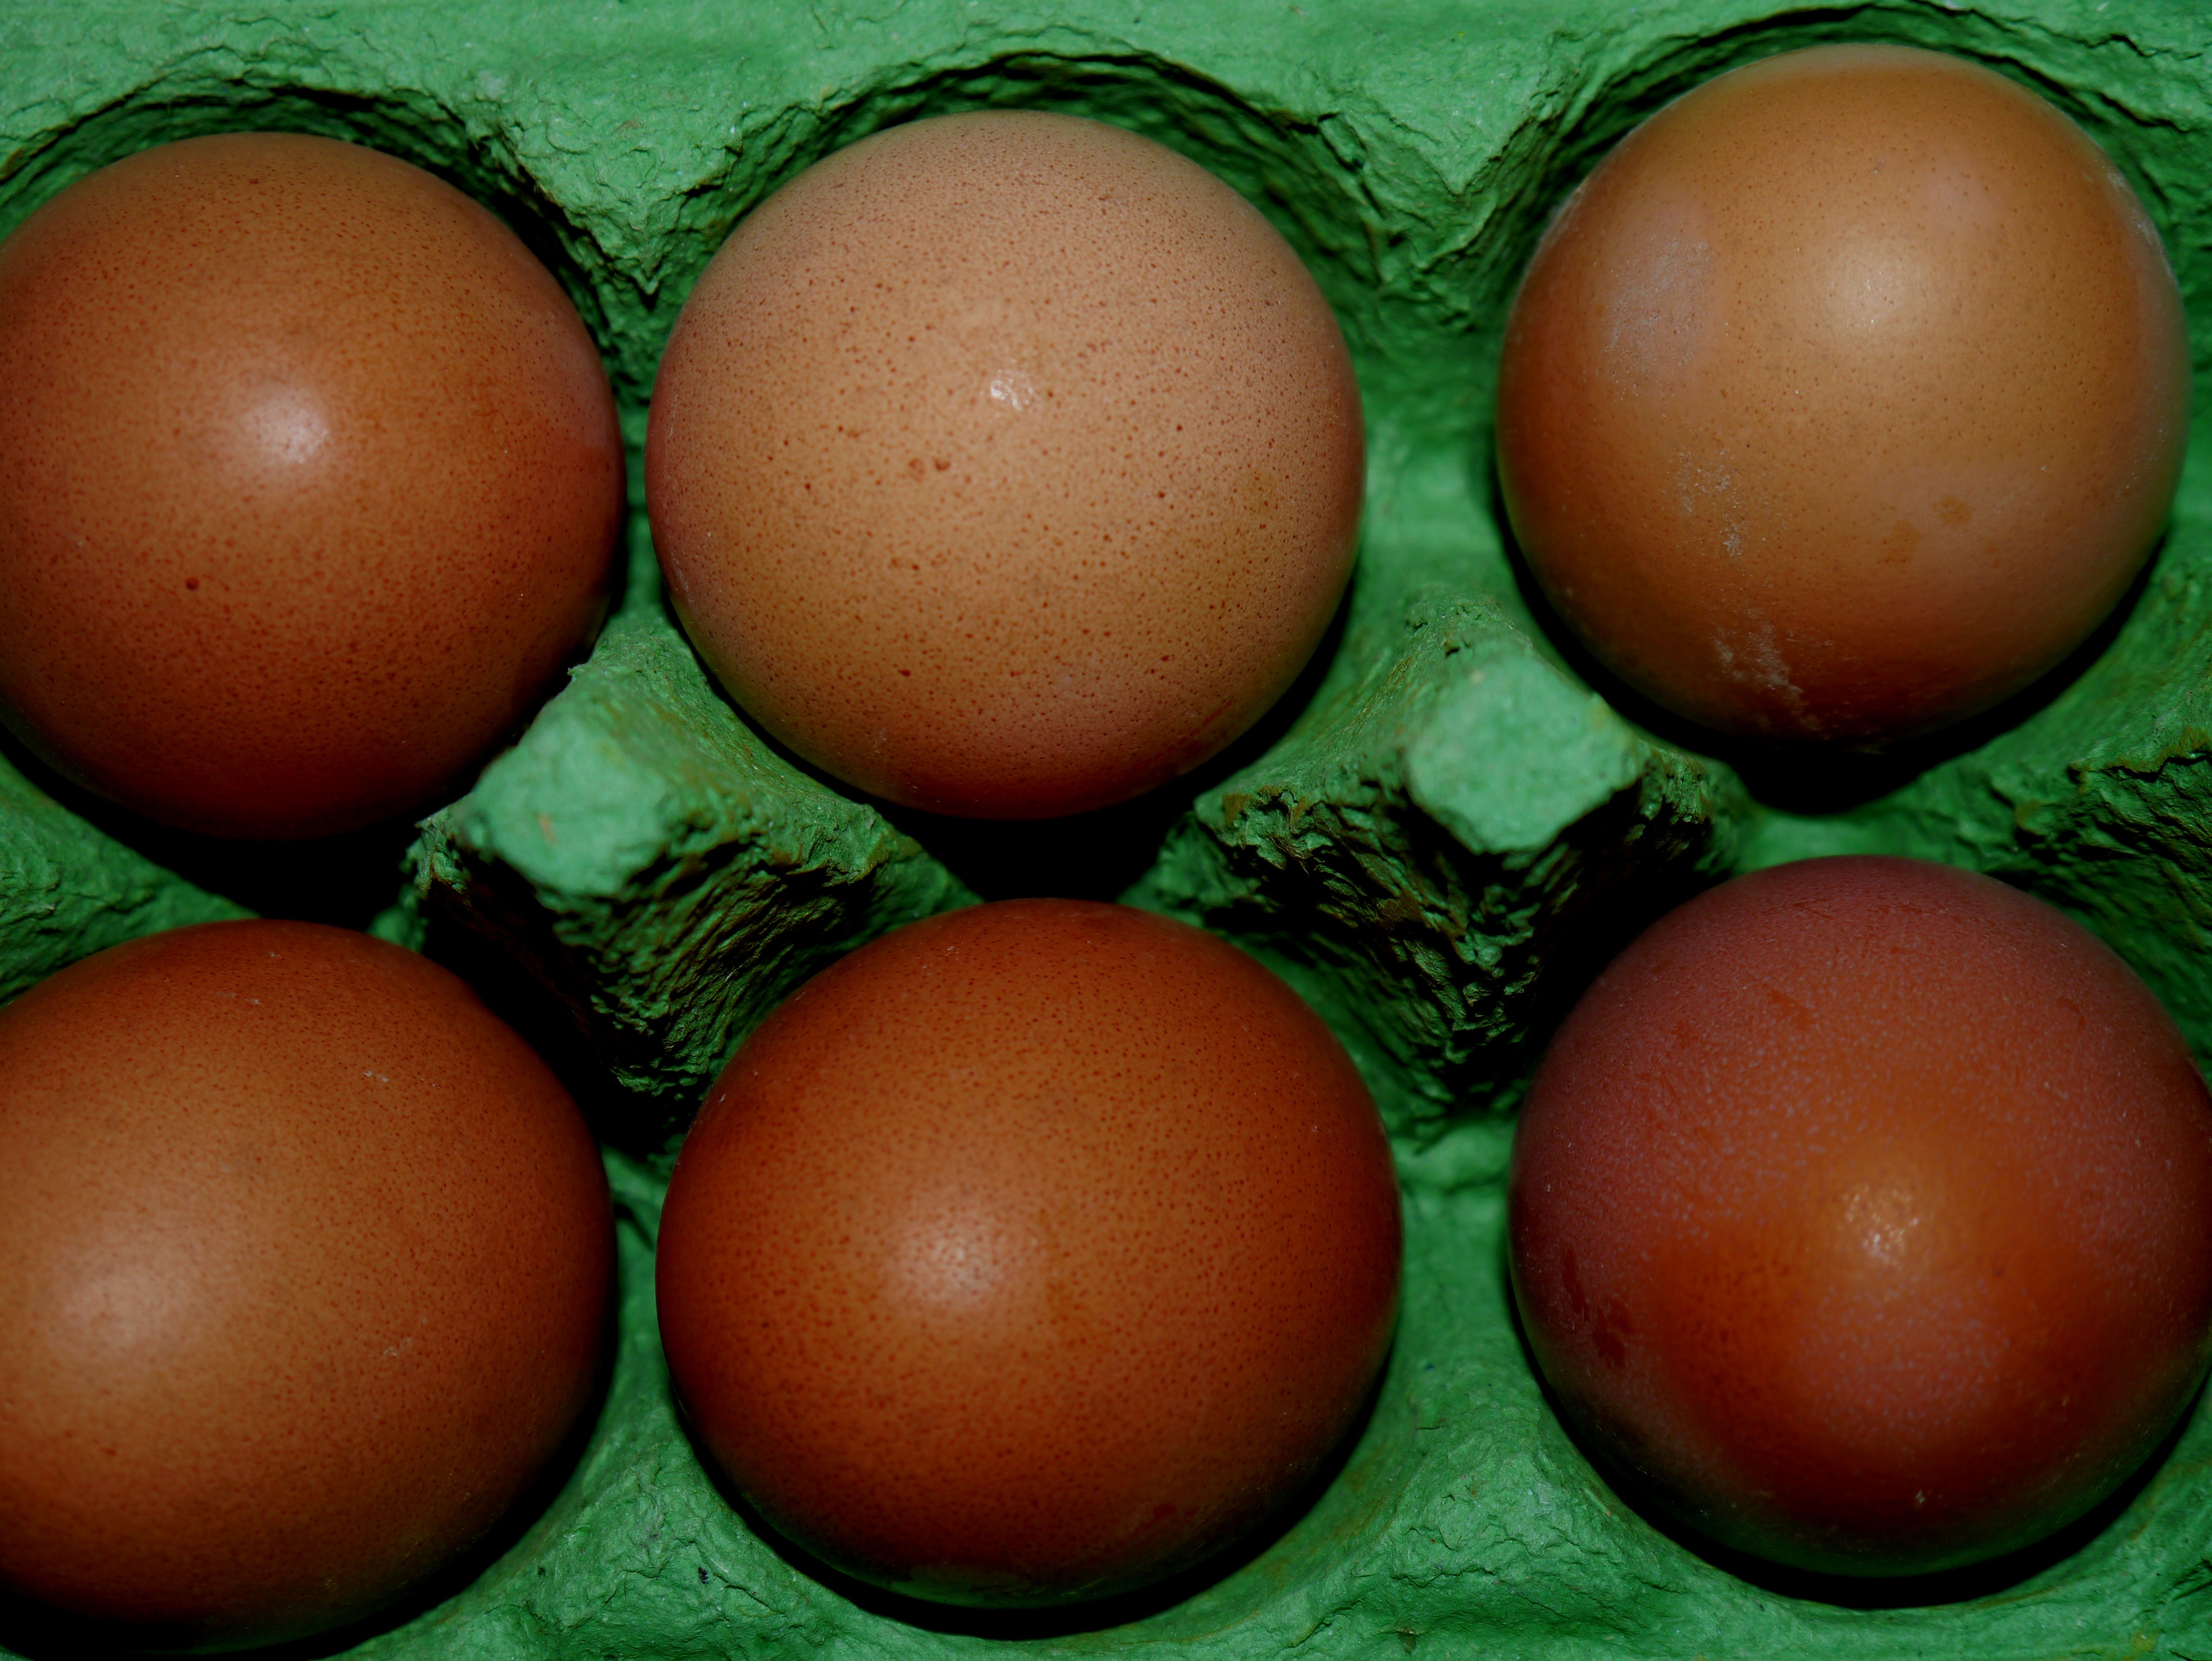
food, egg, cardboard, six, eggshell, animal source foods